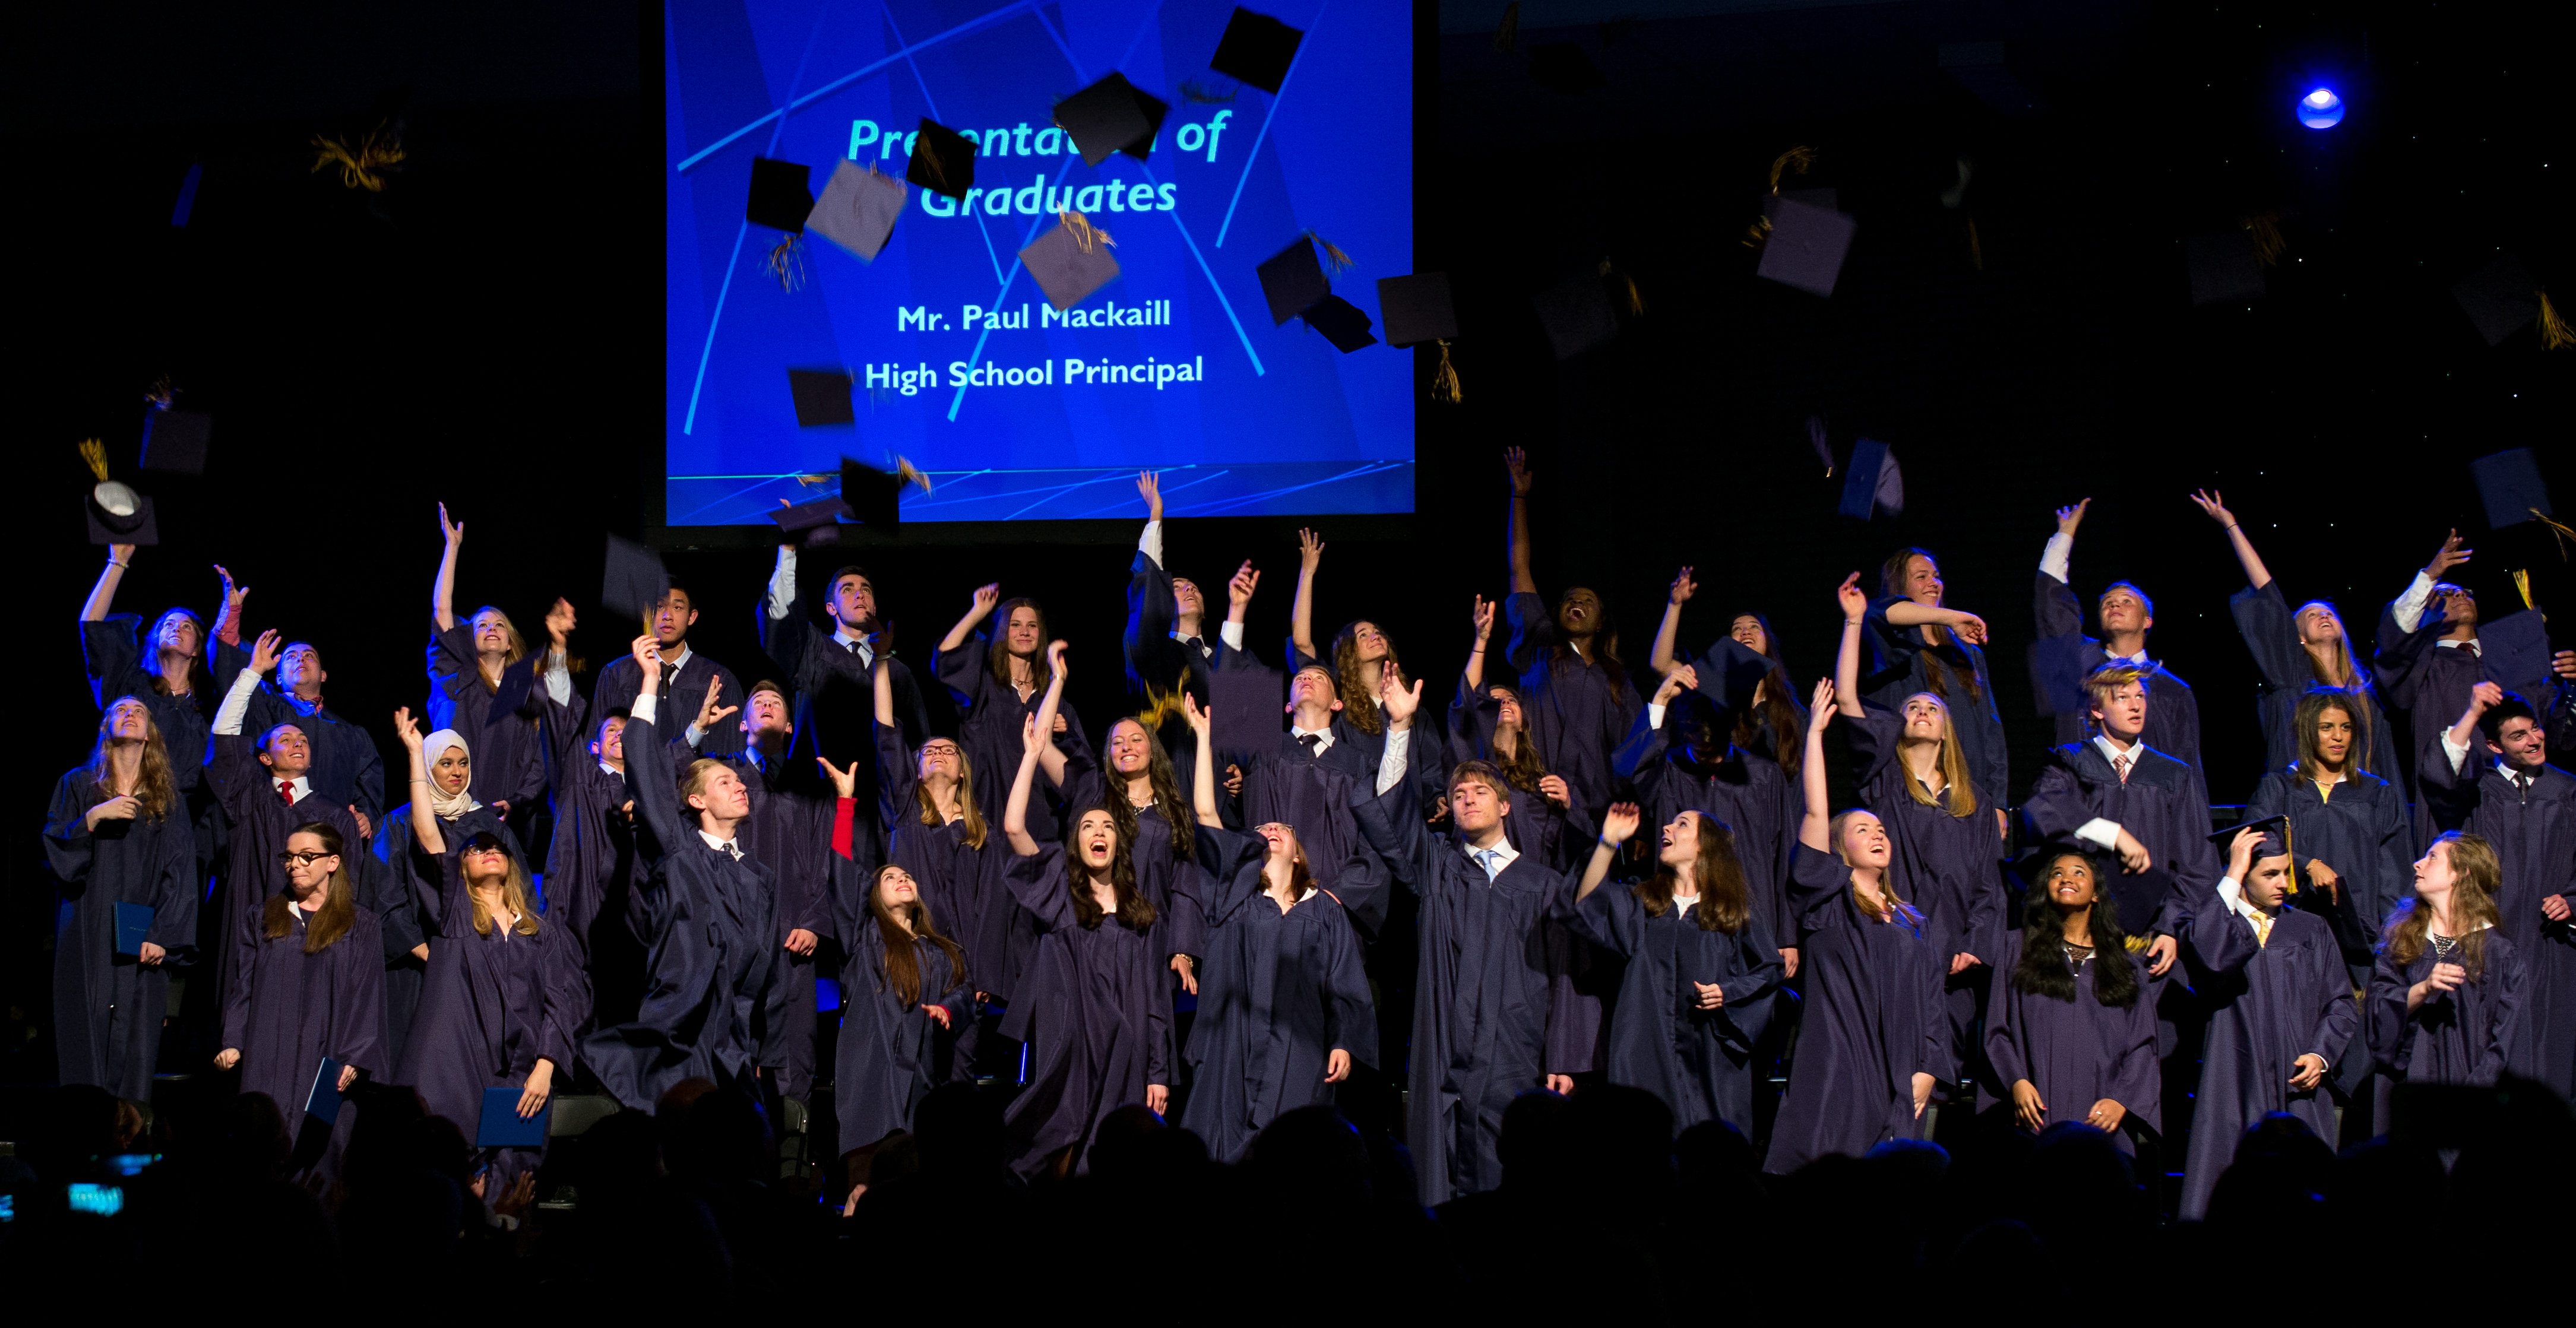
crowd, audience, europe, high, musician, ash, holland, hague, netherlands, international, m, american, students, cap, 50, school, senior, event, leica, 240, summilux, wassenaar, graduation, gown, musical theatre